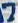
Number: 7